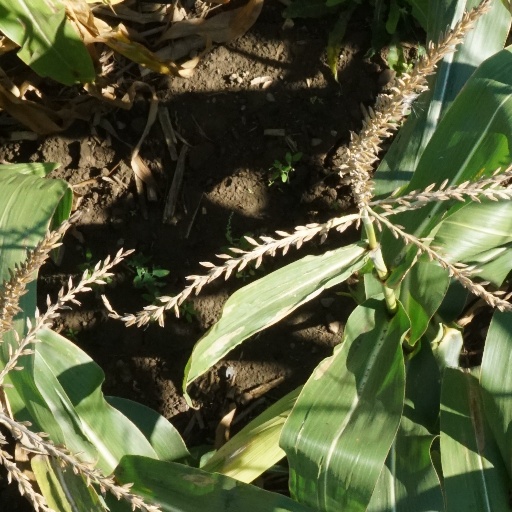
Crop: maize; corn